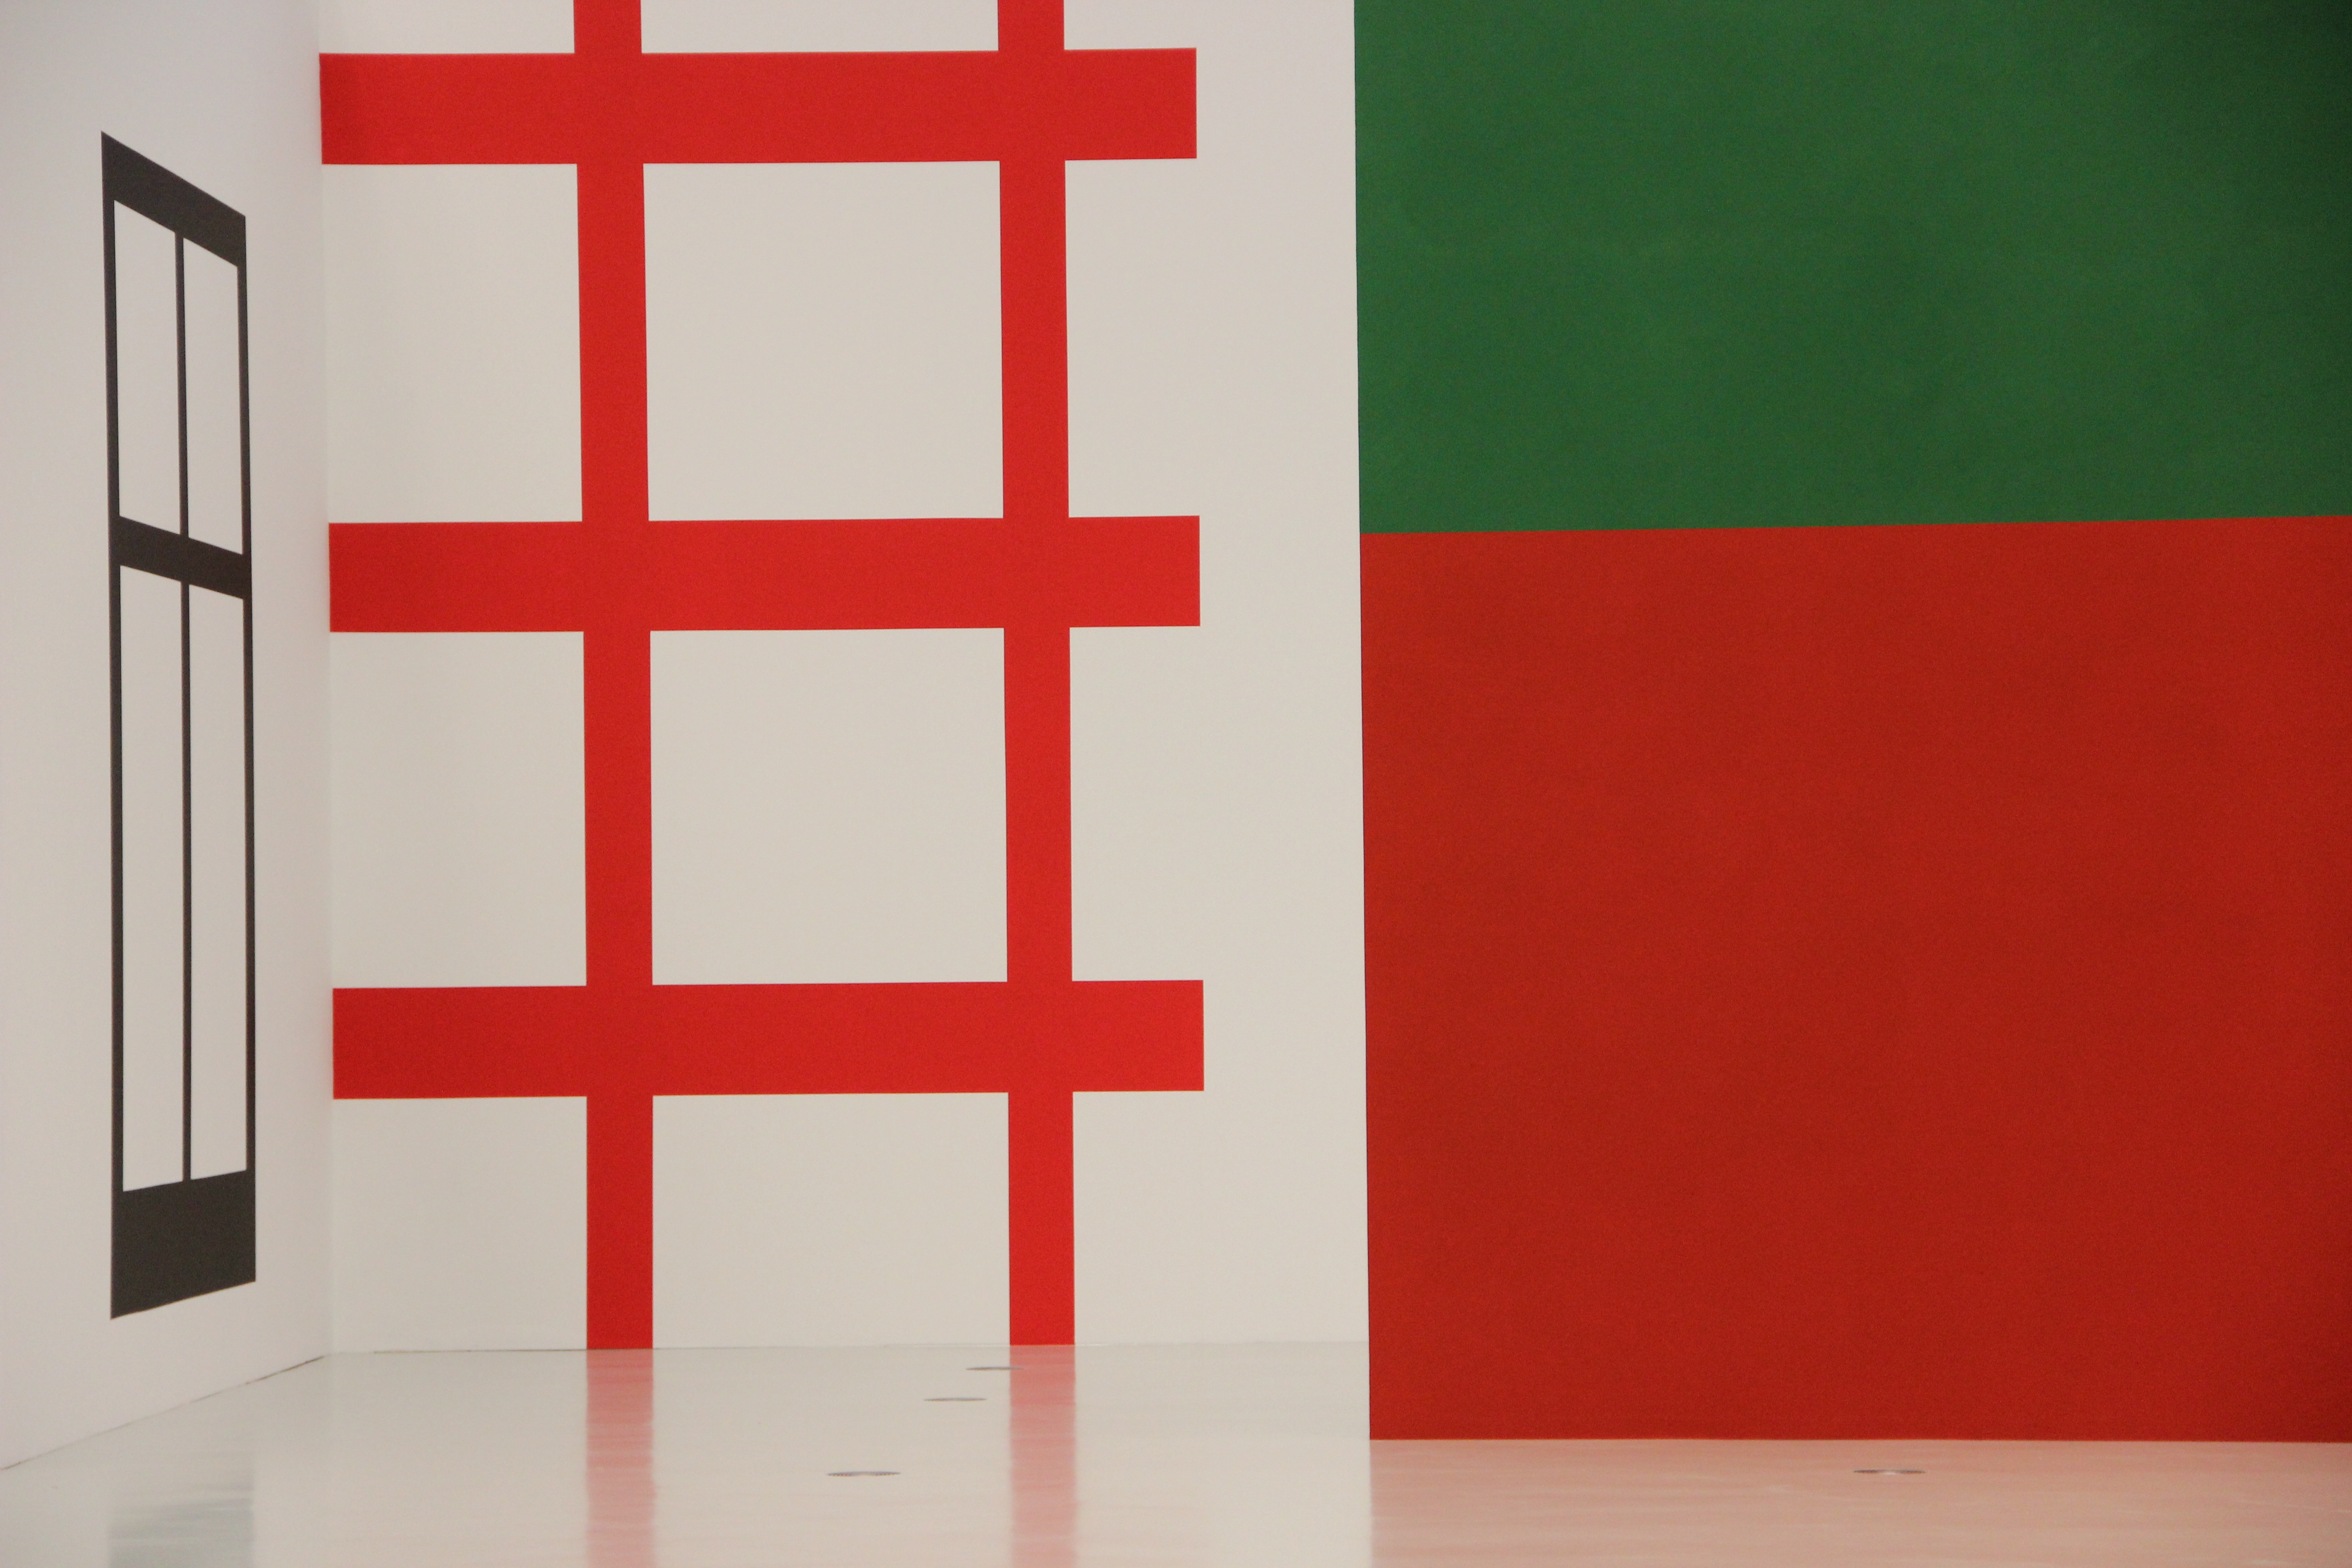
abstract, texture, number, pattern, line, green, red, color, flag, modern, circle, brand, font, art, background, illustration, design, walls, crazy, shape, modern art